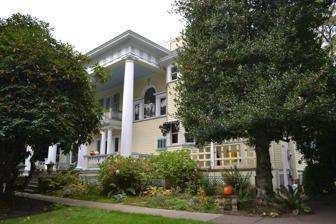
Building: William and Annie MacMaster House
Country: United States of America
Year built: 1895
Historic building in Portland, Oregon, U.S. United States historic place William and Annie MacMaster House U.S. National Register of Historic Places U.S. Historic district Contributing property Portland Historic Landmark The MacMaster House in 2011. Location 1041 SW Vista Avenue Portland, Oregon Coordinates 45°31′13″N 122°41′43″W / 45.520374°N 122.695161°W / 45.520374; -122.695161 Area 0.3 acres (0.12 ha) Built 1895 Architect Whidden & Lewis Architectural style Colonial Revival Part of King's Hill Historic District ( ID91000039 ) NRHP reference No. 89001862 Added to NRHP October 30, 1989 The William and Annie MacMaster House is a house located in southwest Portland , Oregon listed on the National Register of Historic Places . See also National Register of Historic Places listings in Southwest Portland, Oregon References